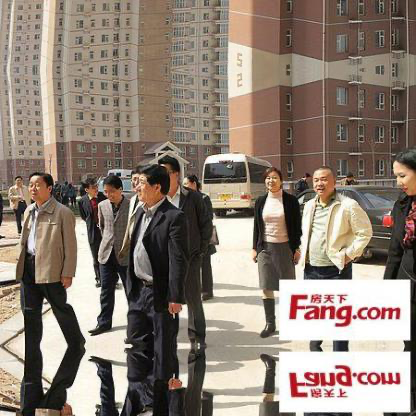
Objects in the image:
label: head
label: head
label: head
label: head
label: head
label: head
label: head
label: head
label: head
label: head
label: head